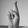
ASL letter: R